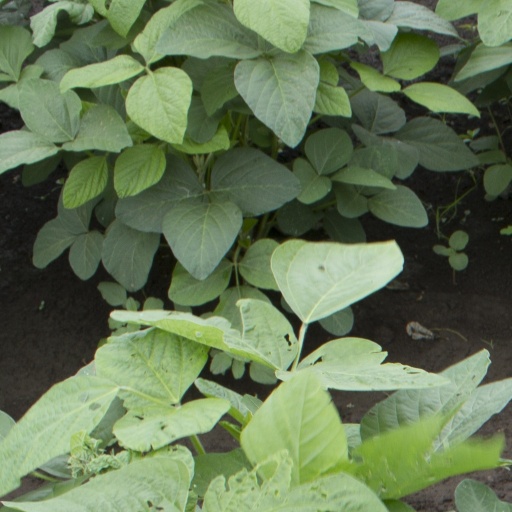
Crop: soybean